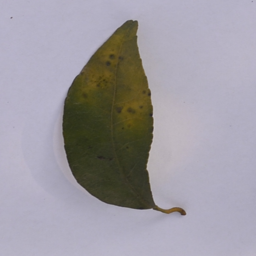
Plant part: leaf
Disease: greening